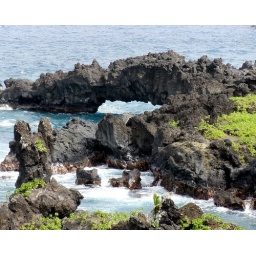
On the Road to Hana you will find the beautiful arch formed near a black sand beach